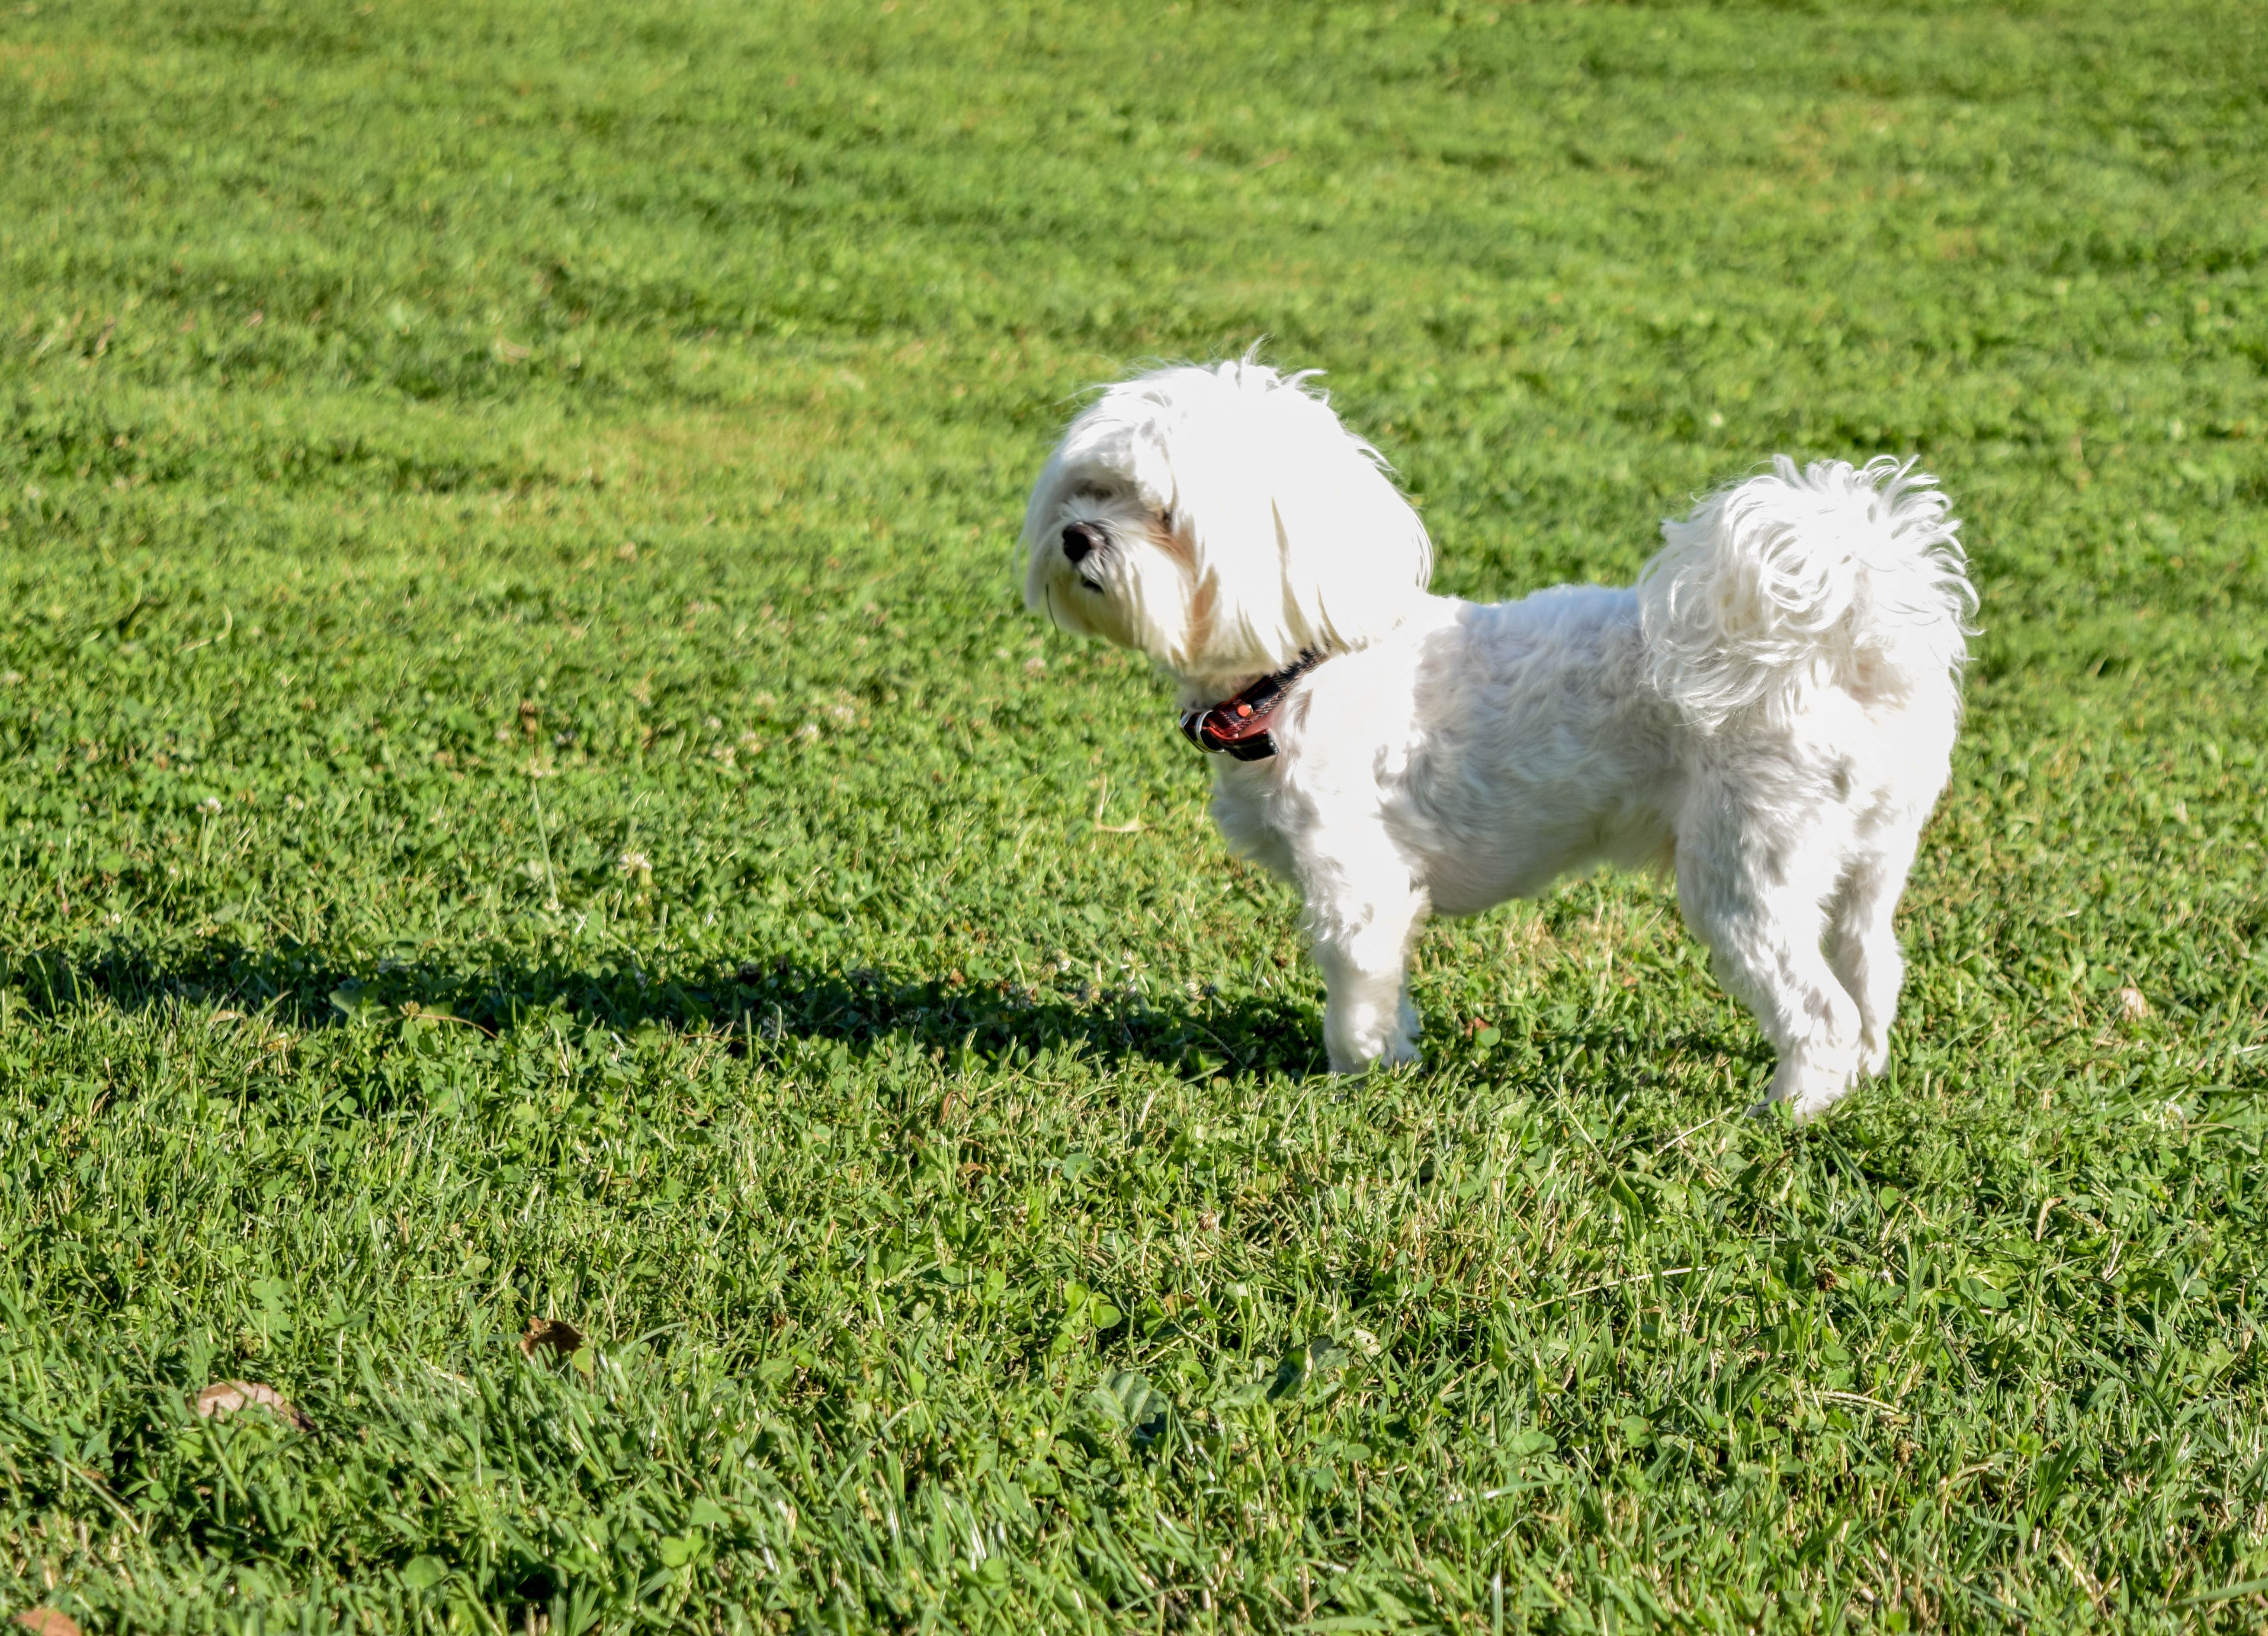
grass, outdoor, lawn, play, running, puppy, dog, cute, summer, young, green, park, mammal, playing, friend, happy, lovely, vertebrate, domestic, dog breed, doggy, bichon, bichon frise, quite, havanese, dog like mammal, lagotto romagnolo